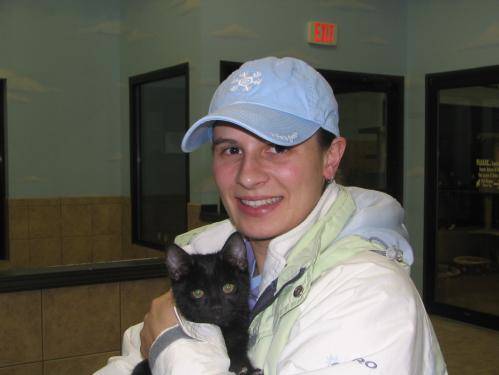
Label: cat